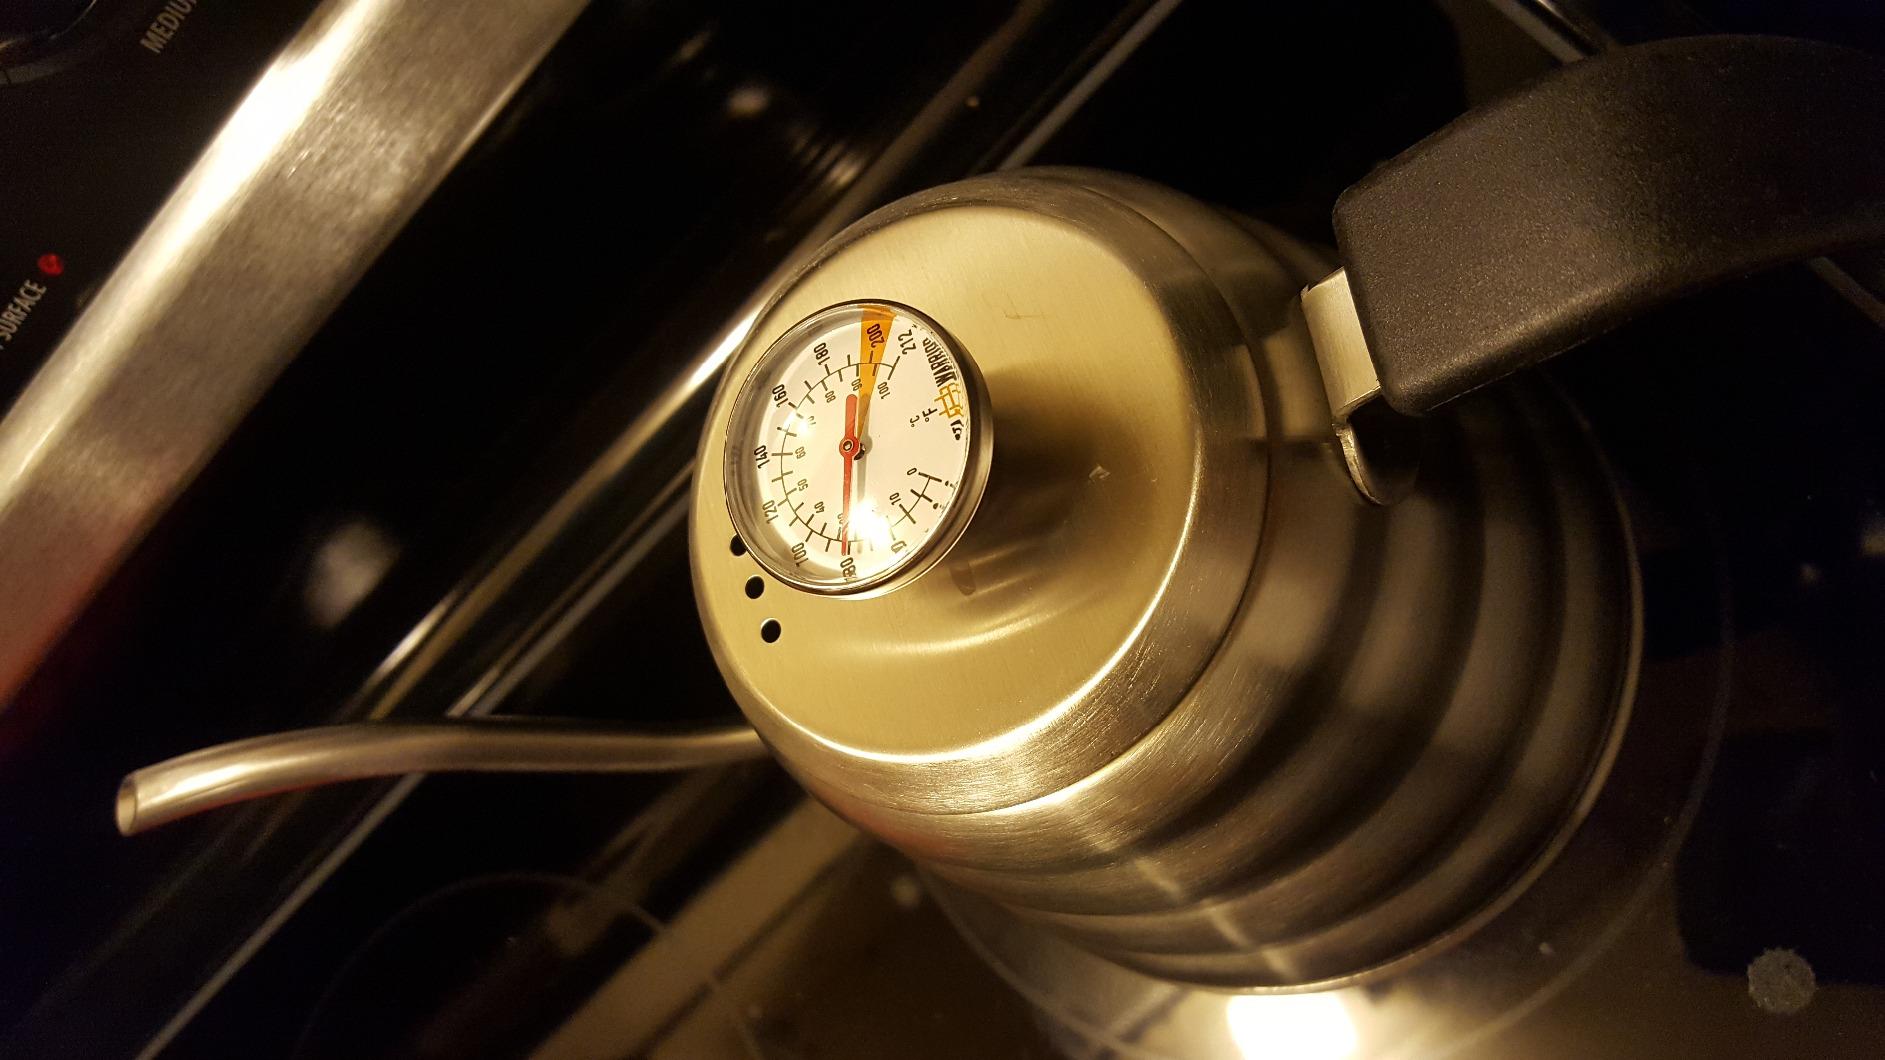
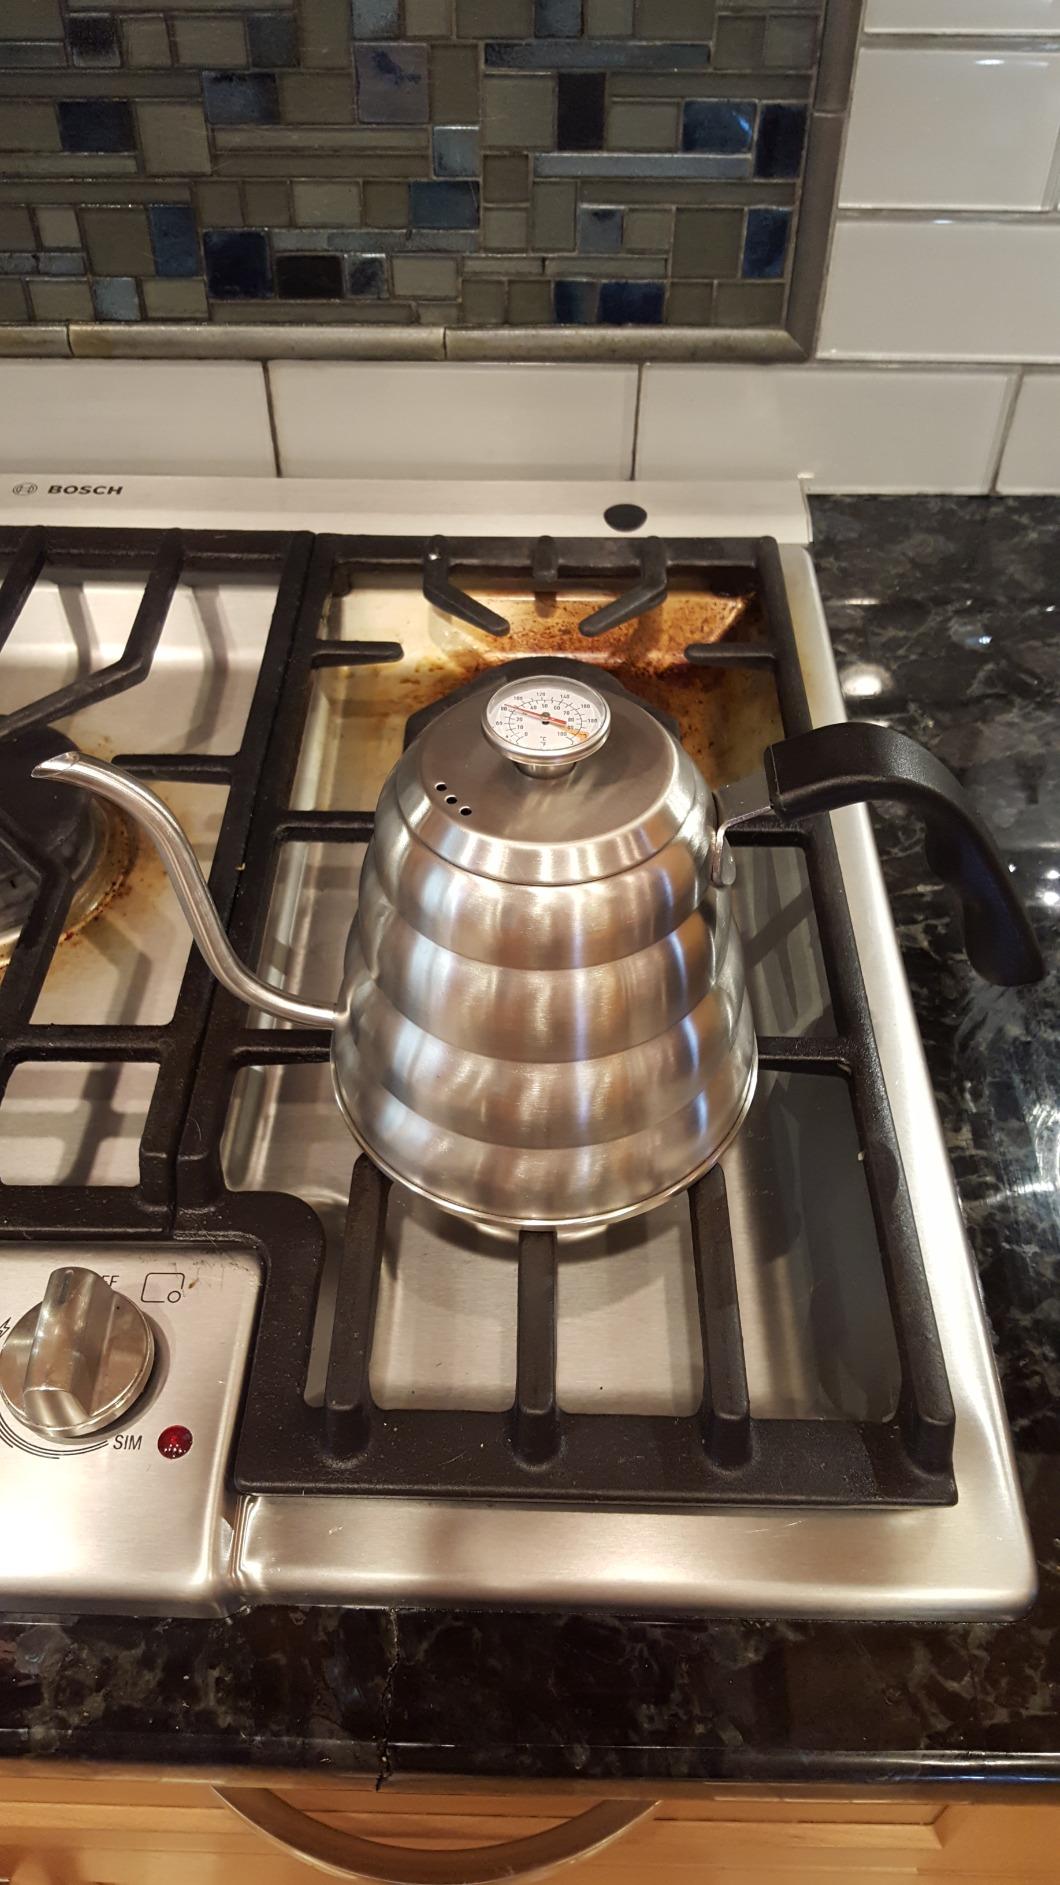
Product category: items_kettle
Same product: yes